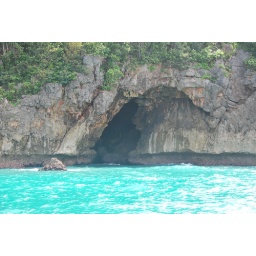
mini-holiday on the island of boracay in the philippines in november, 2008. gorgeous blue water and volcanic caves